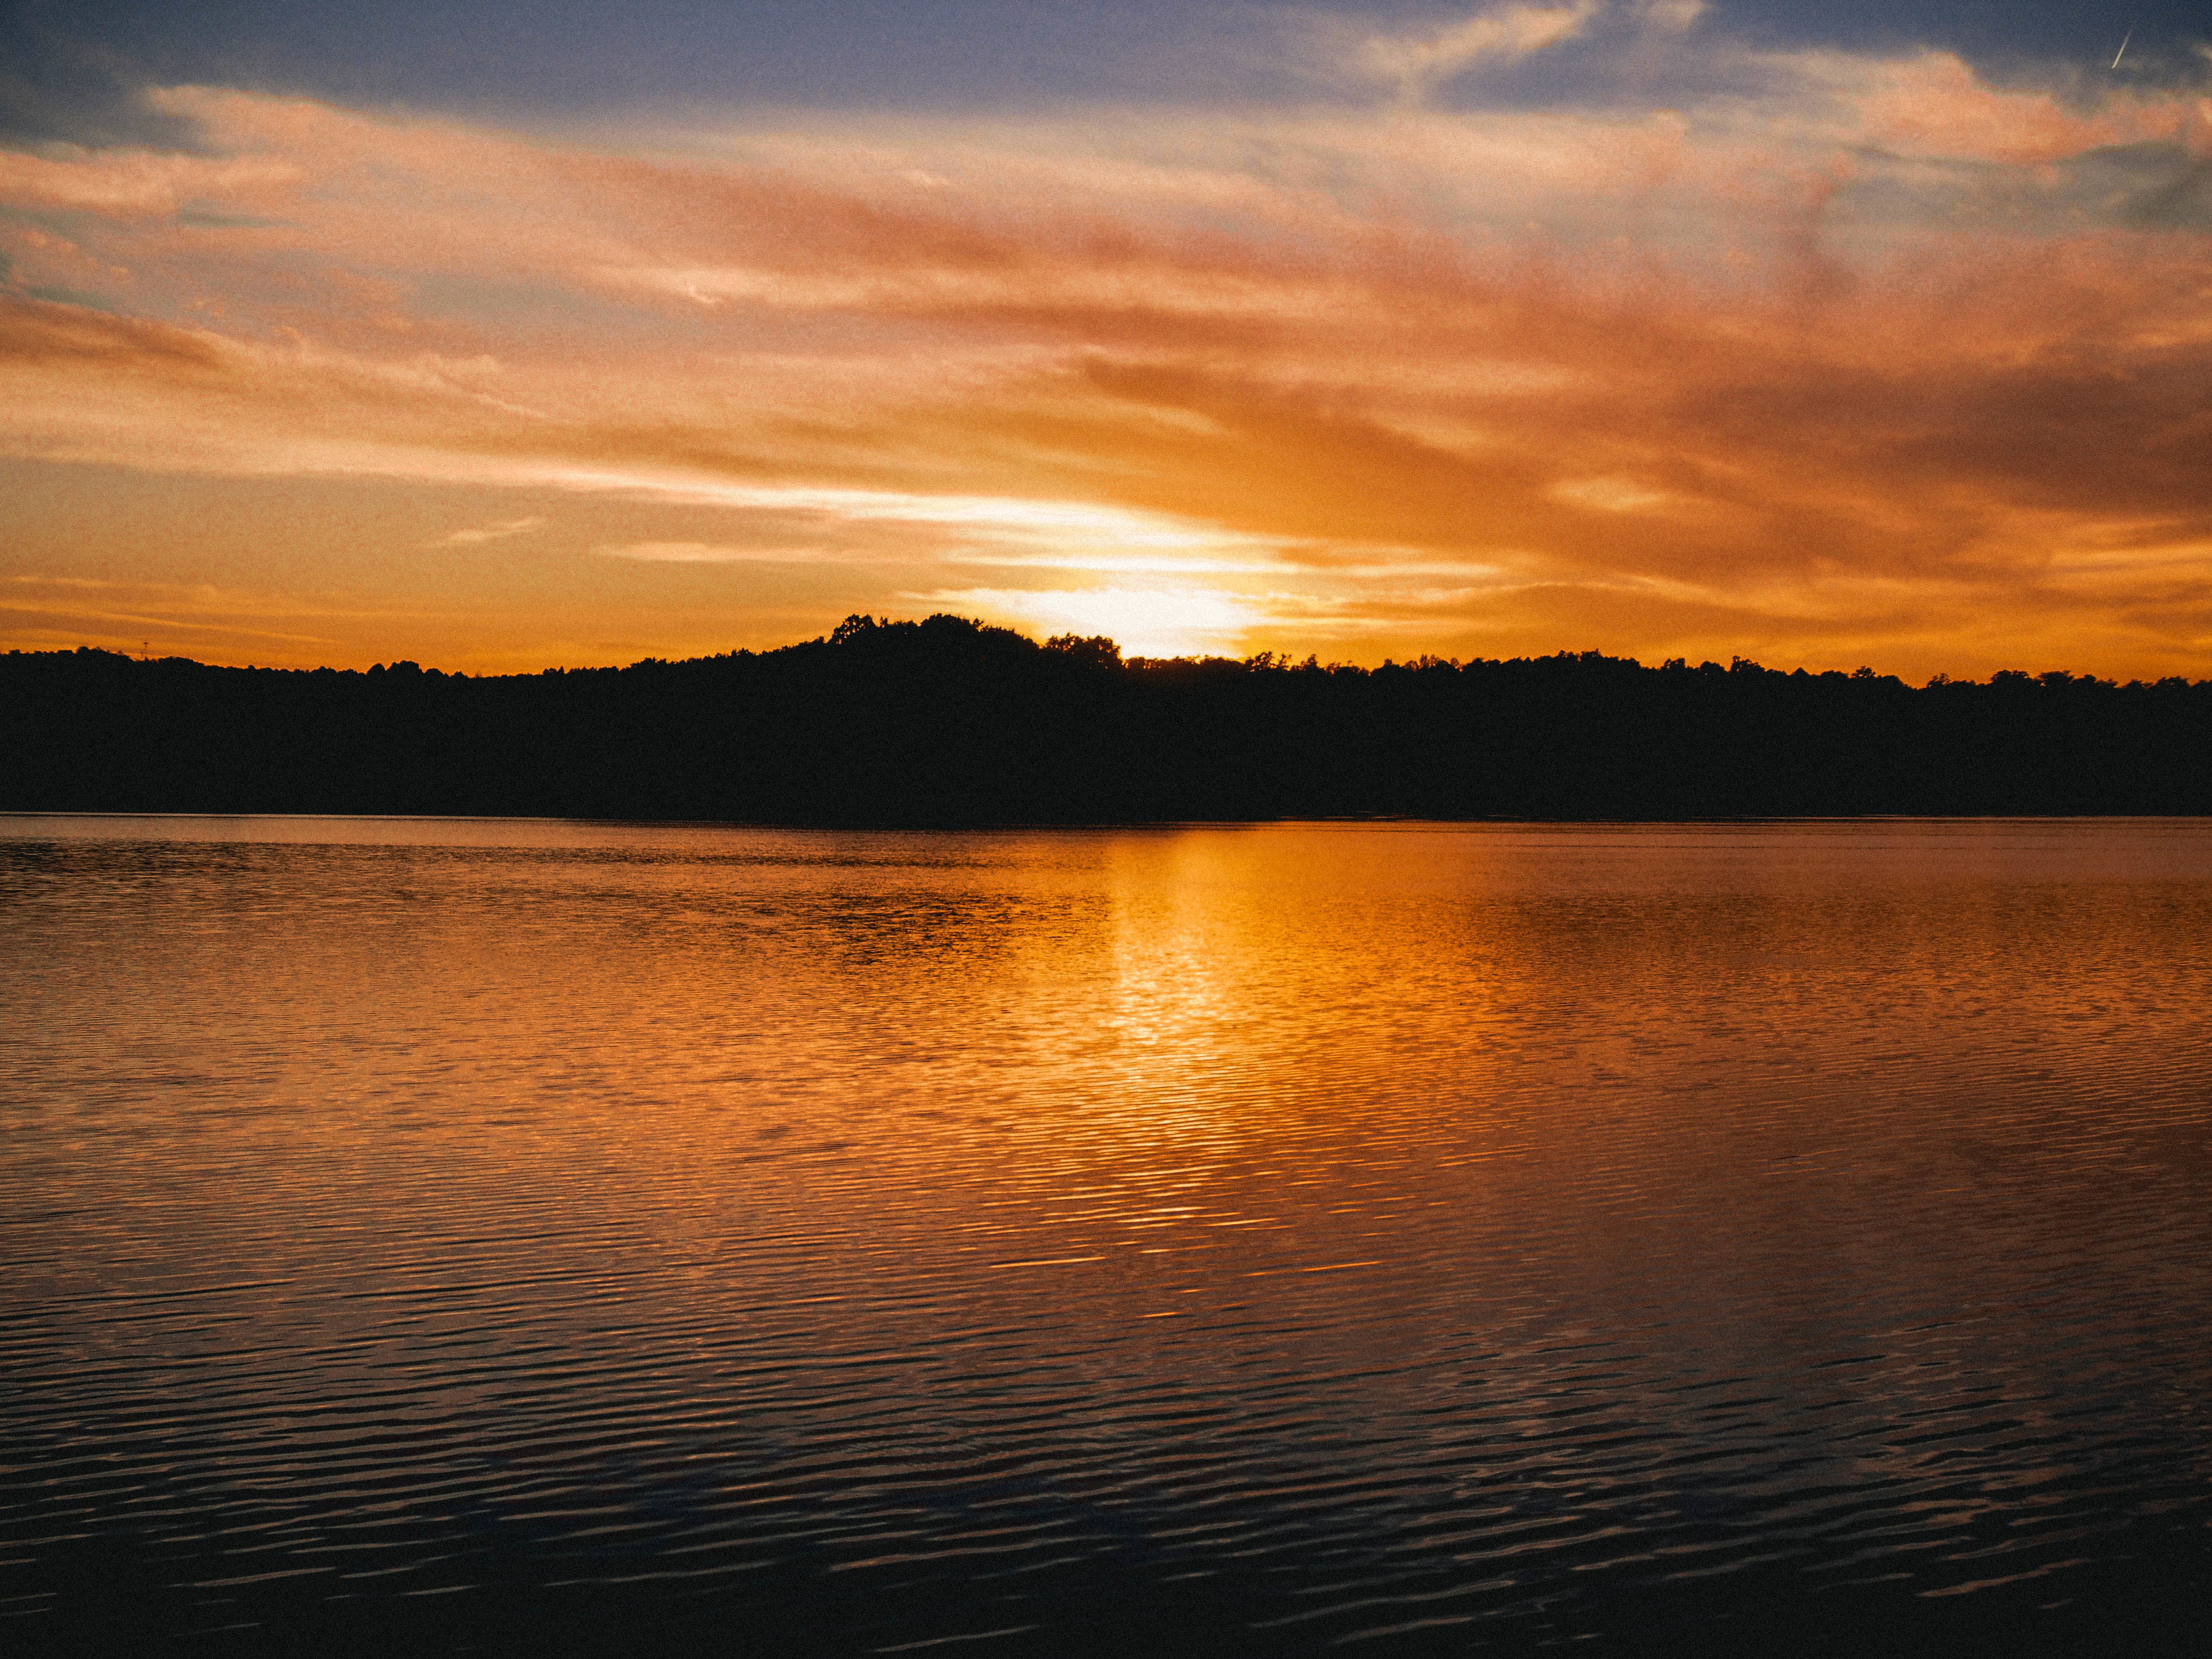
sea, nature, horizon, cloud, sky, sun, sunrise, sunset, sunlight, morning, lake, dawn, river, dusk, evening, reflection, reservoir, loch, afterglow, atmospheric phenomenon